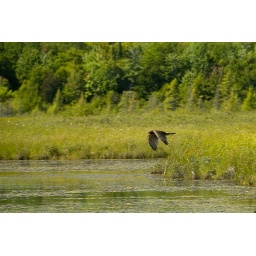
This hawk managed to bag herself a few snacks in the high grass while we watched.